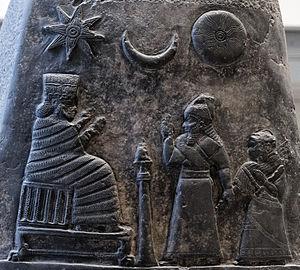
Kudurru (stèle) du roi Melishipak Ier (1186–1172 av. J.-C.)
L'observation de la Lune est une activité très ancienne qui fait partie de l'astronomie. Elle peut se faire à l'œil nu, aux jumelles, au télescope ou avec une lunette astronomique.
Sîn est la divinité personnifiant la Lune dans la Mésopotamie antique. Comme la plupart des autres dieux mésopotamiens il a eu plusieurs noms : Sîn correspond à la forme akkadienne de son nom, tandis qu'en sumérien, il est connu sous les noms Nanna ou Su'en.